Eimuntas Nekrošius

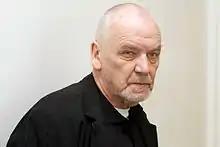
Nekrošius in 2010

Eimuntas Nekrošius (November 21, 1952 – November 20, 2018) was a Lithuanian theatre director.